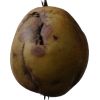
Label: Pear 3